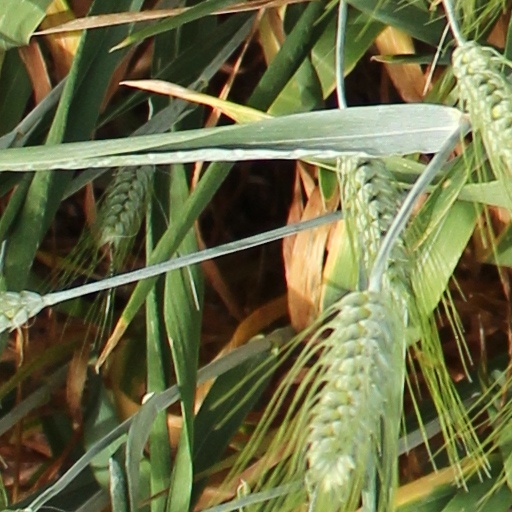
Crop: wheat